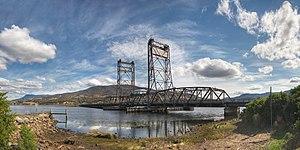
Le pont de Bridgewater avec en arrière plan la ville de Granton et le Mont Wellington. Camera data Camera Canon EOS 400D Lens Sigma 10-20mm F4-5.6 EX DC HSM Focal length 20 mm Aperture f/11 Exposure time 1/80, 1/320, 1/1250 s Sensivity ISO 100